Pearl Coast Zoological Gardens

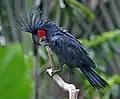
A great palm cockatoo

McAlpine's development of the wildlife park reflected his passion for gardens and animals, and in his mind acted as a sanctuary for the rare species he brought there which would otherwise have been at harm from industrial development, hunting or civil war. The similarity of the Broome landscape to parts of Africa from which many of the animals were taken was also a major factor in the choosing of Broome as the site for his park. It was still, however, a challenge to adapt the dry bushland to the needs of a wide variety of animals, and according to a 1988 guidebook took "several years of hard work together with an imaginative and positive approach" to produce what would eventually become the Pearl Coast Zoological Gardens.